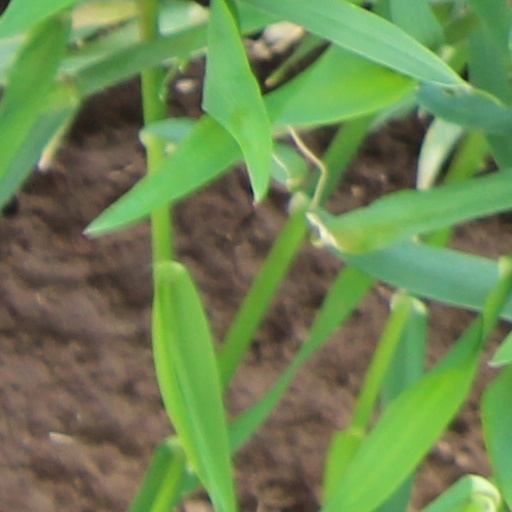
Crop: wheat